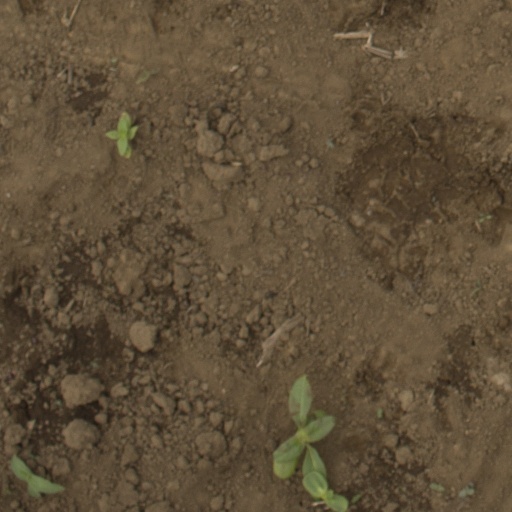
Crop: Jerusalem artichoke